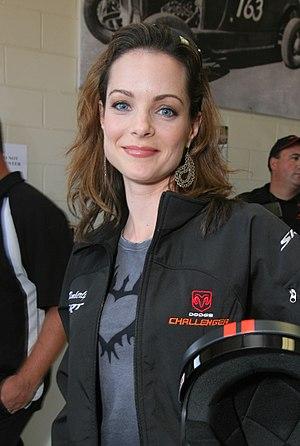
Le Dixième Royaume est une mini-série anglo-germano-américaine créée par Simon Moore d'après le roman éponyme de Kristine Kathryn Rusch et Dean Wesley Smith, réalisée par David Carson et Herbert Wise, produite par RHI Entertainment. Elle a été diffusée en 5 parties de 84 minutes du 27 février au 2 mars 2000 sur le réseau NBC, puis sortie en vidéo dans un format de 466 minutes. En France, elle a été diffusée du 22 décembre 2000 au 12 janvier 2001 sur M6.
Kimberly Williams, ou Kimberly Williams-Paisley, depuis 2003, est une actrice, réalisatrice et productrice américaine née le 14 septembre 1971 à Rye, dans l'État de New York, aux.